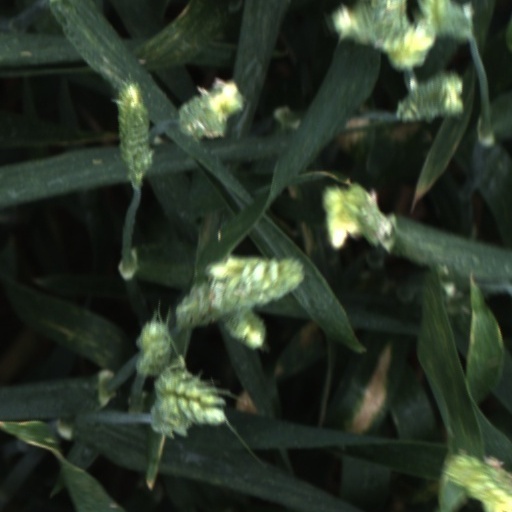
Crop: wheat